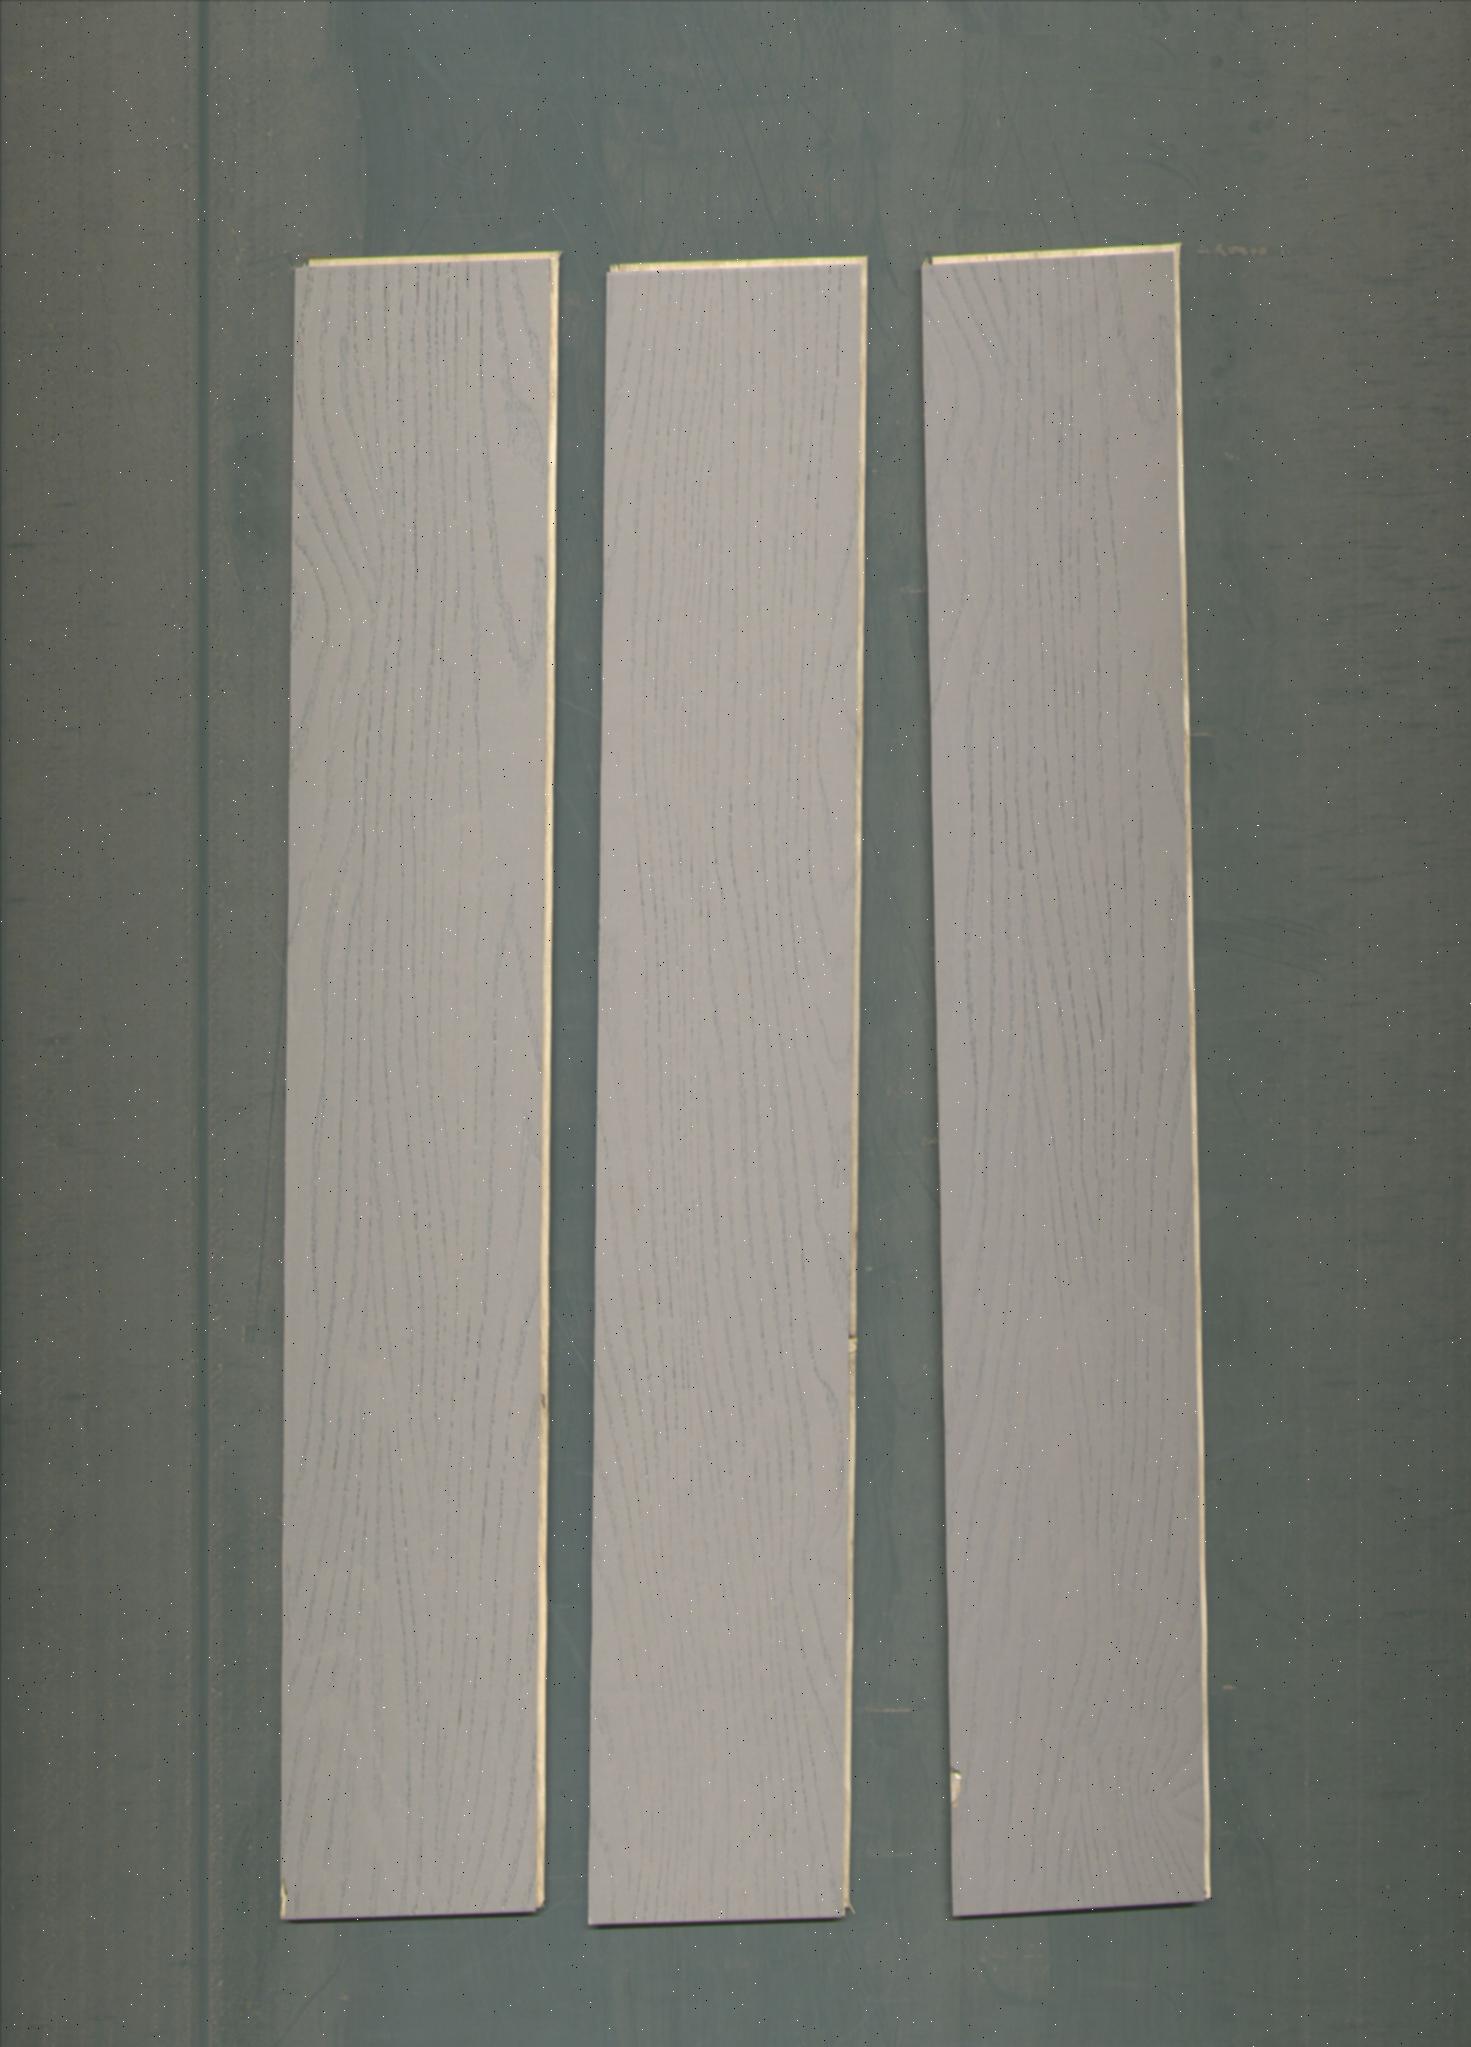
Label: mixers